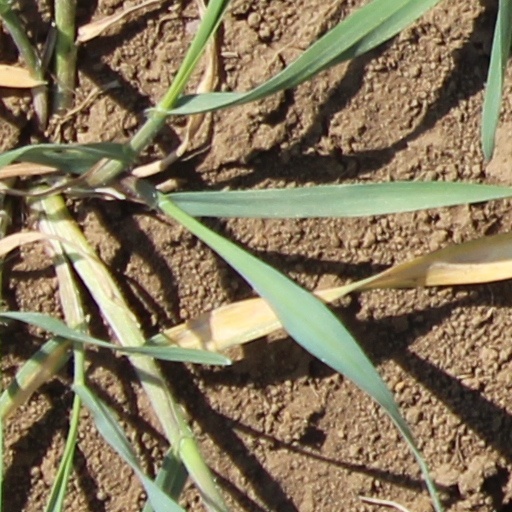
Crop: wheat